European Train Control System

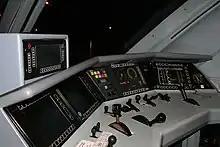
A driver's cab with an ETCS Driver-Machine Interface amongst other instruments and displays

Level 2 is a digital radio-based system. "Movement authority" and other signal aspects are displayed in the cab for the driver. Apart from a few indicator panels, it is therefore possible to dispense with trackside signalling. However, the train detection and the train integrity supervision still remain in place at the trackside. Train movements are monitored continually by the "radio block centre" using this trackside-derived information. The "movement authority" is transmitted to the vehicle continuously via GSM-R or GPRS together with speed information and route data. The Eurobalises are used at this level as passive positioning beacons or "electronic milestones". Between two positioning beacons, the train determines its position via sensors (axle transducers, accelerometer and radar). The positioning beacons are used in this case as reference points for correcting distance measurement errors. The on-board computer continuously monitors the transferred data and the maximum permissible speed.